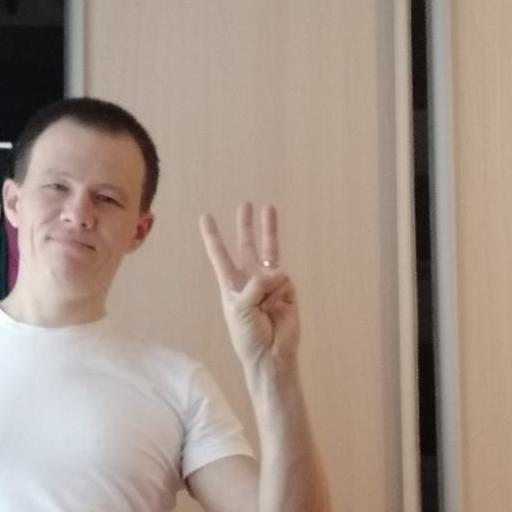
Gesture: three